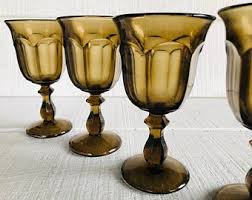
Waste category: glass